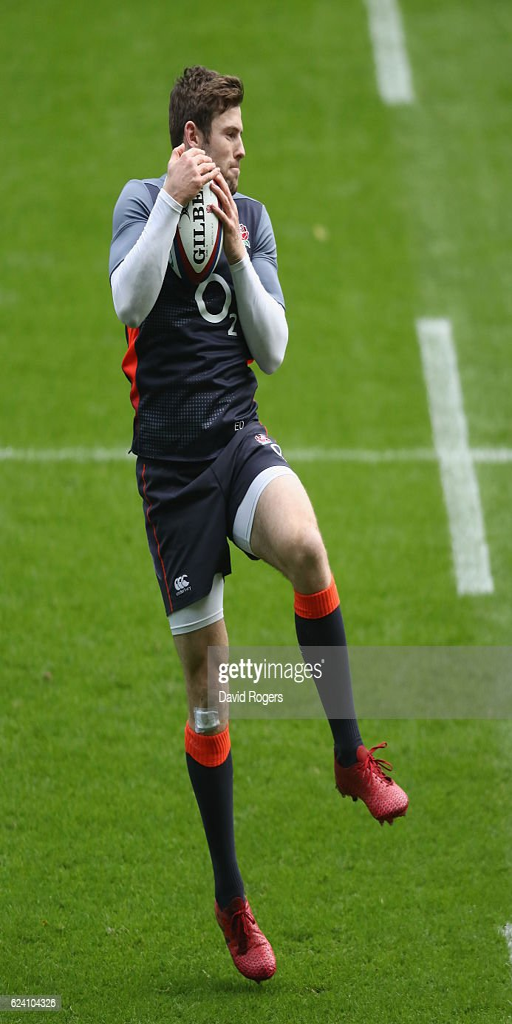
athlete catches the ball during the captain 's run .